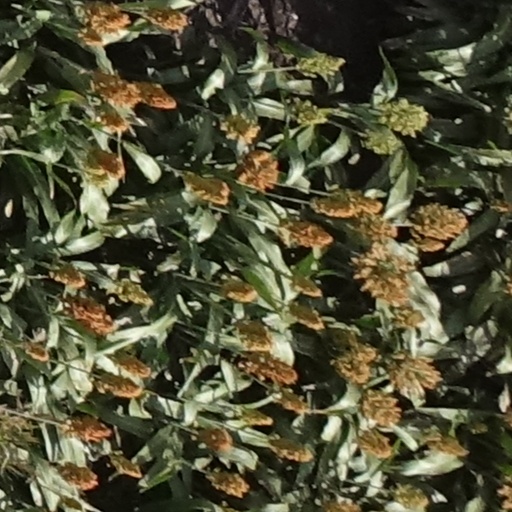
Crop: sorghum